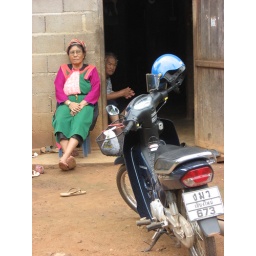
traditional elders and the motorcycle of a more &amp;quot;modern&amp;quot; son in a hill-tribe village.